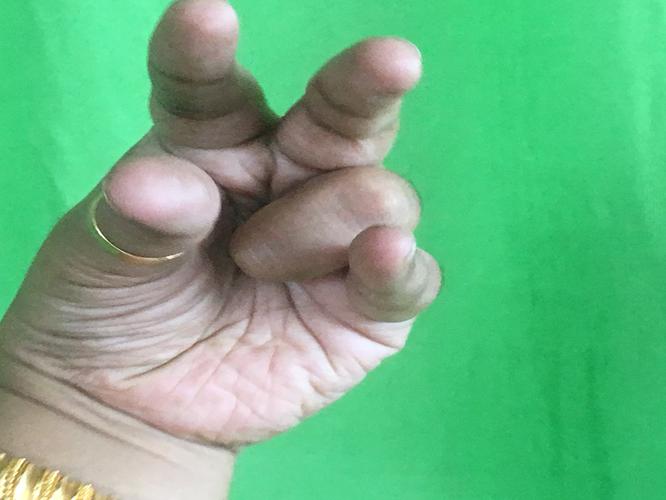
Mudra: Kangulam
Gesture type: single_hand